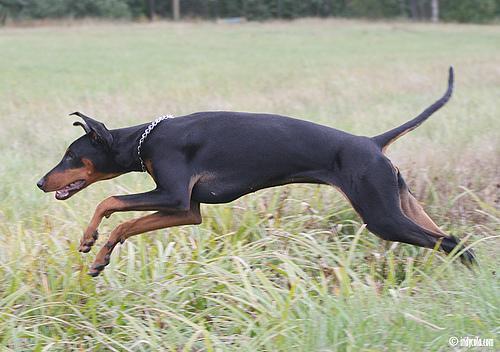
Doberman